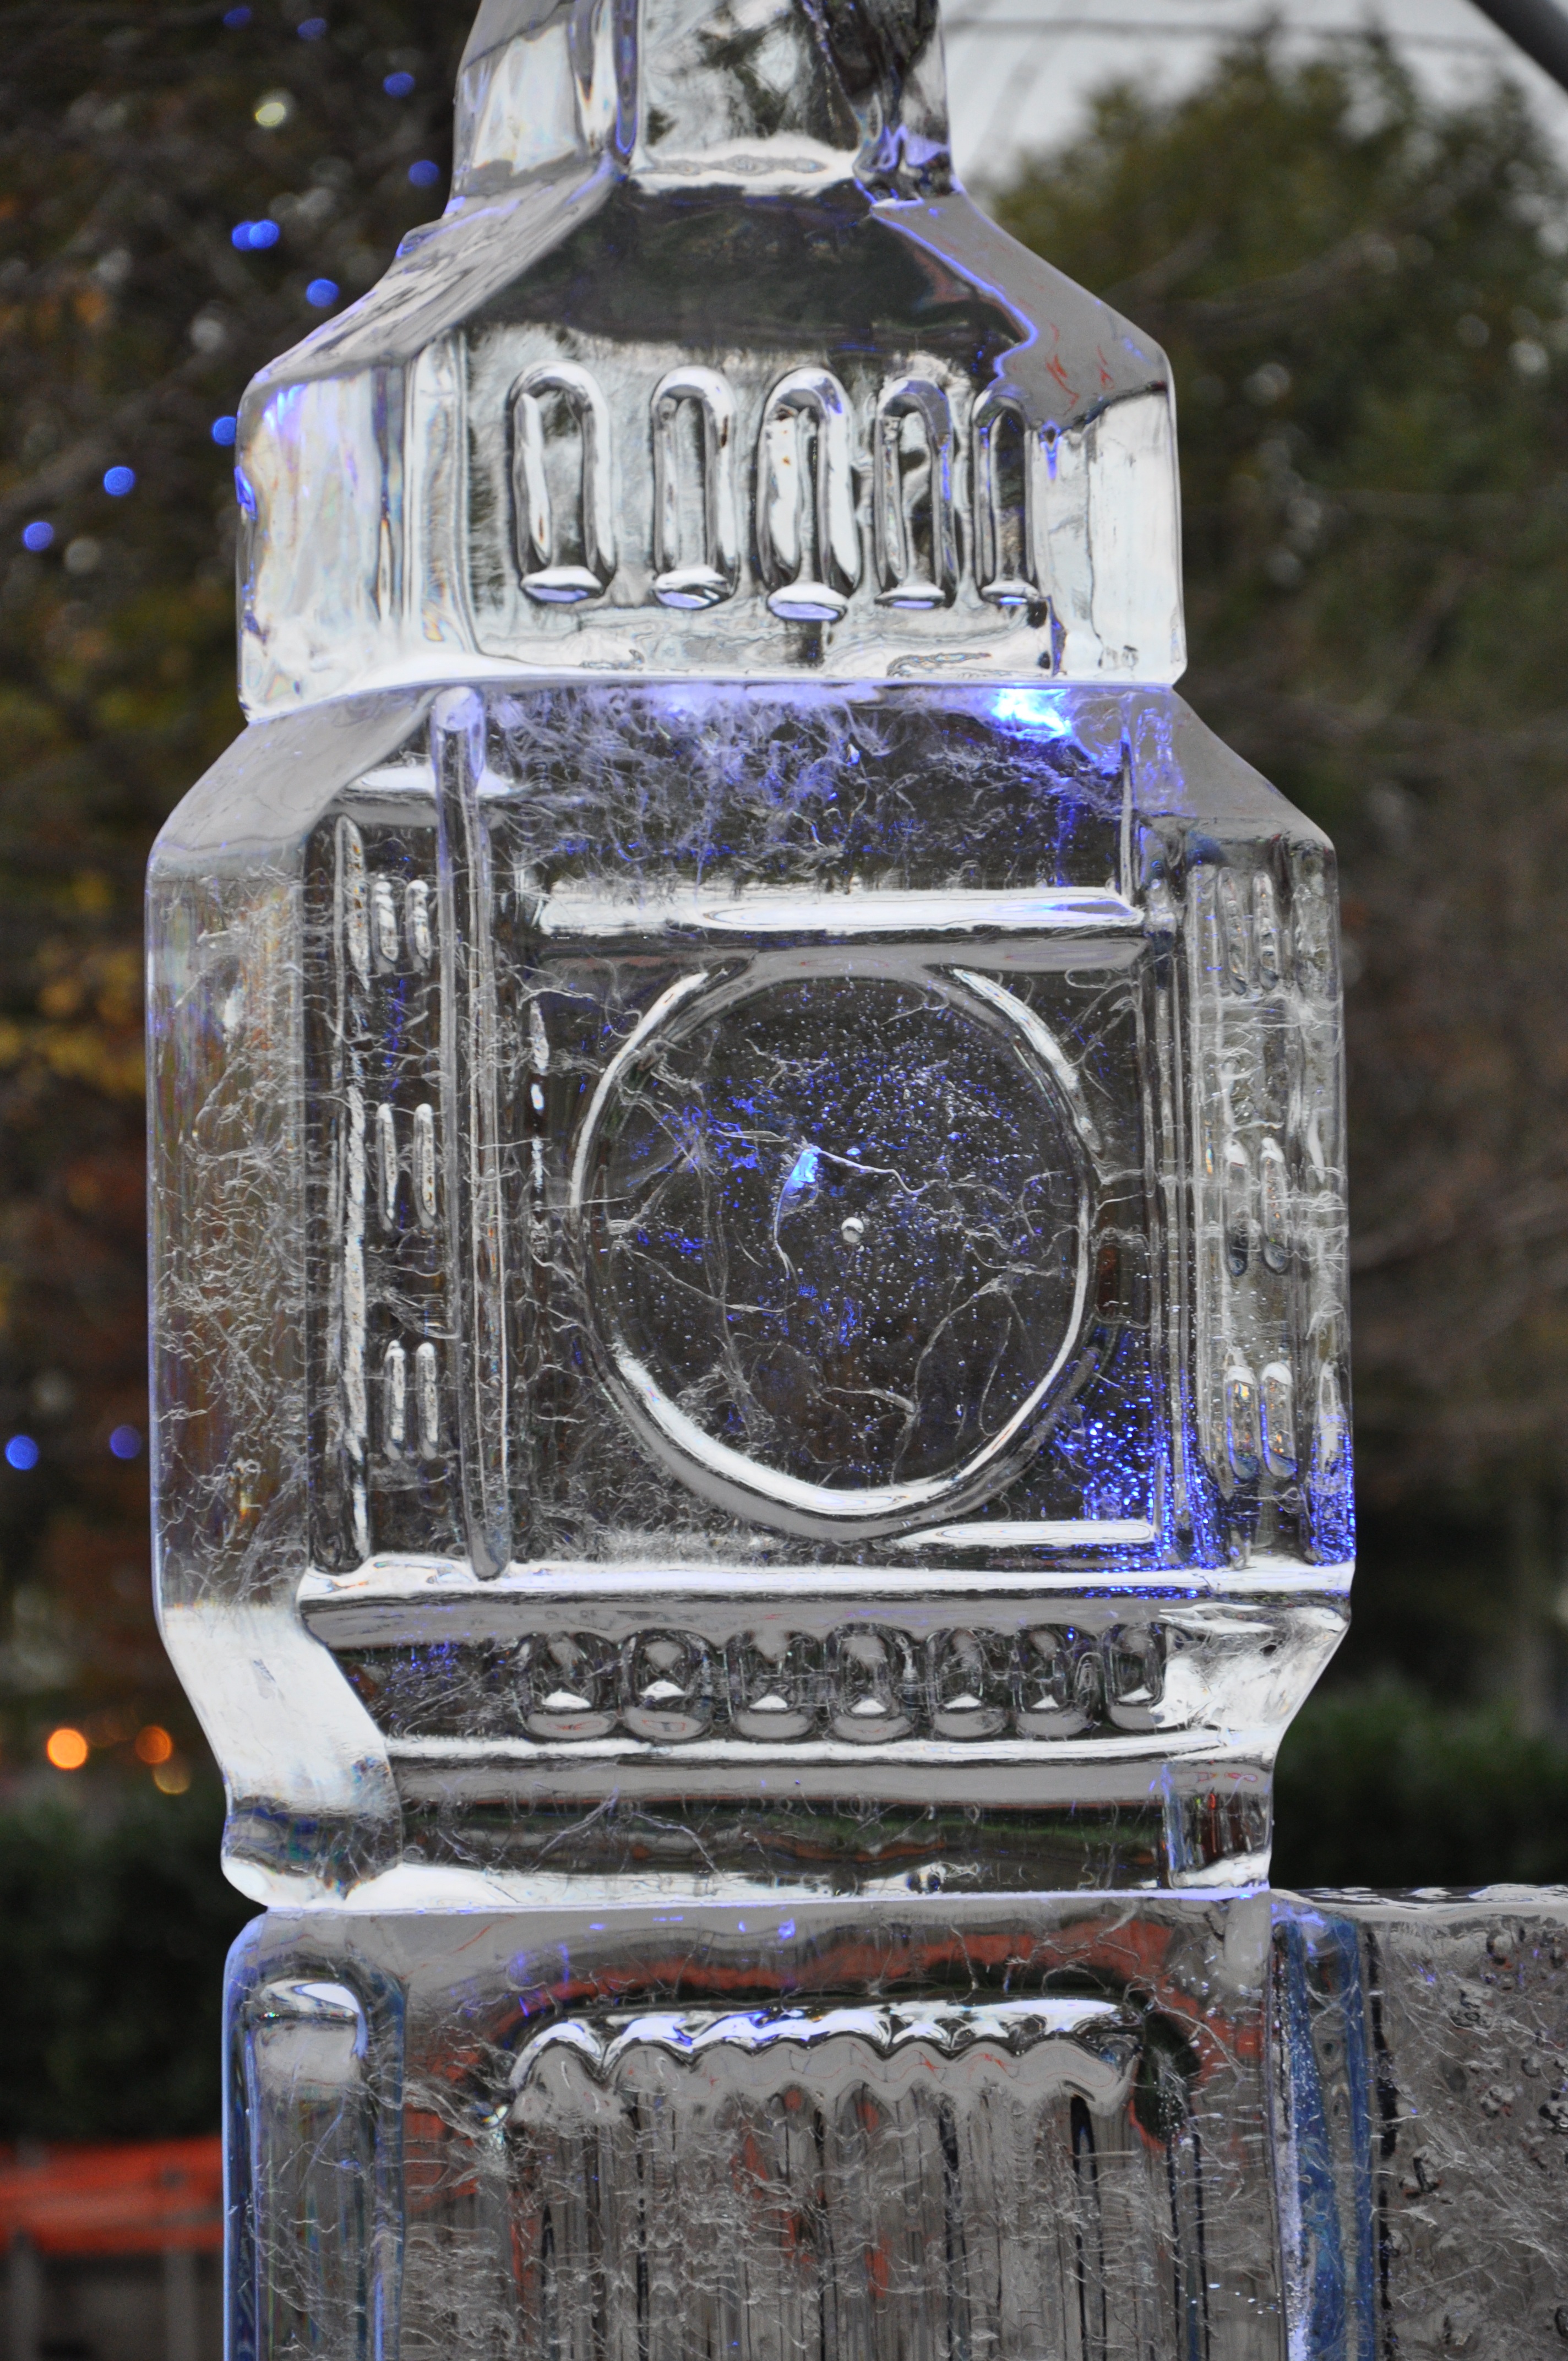
watch, light, window, glass, ice, vehicle, blue, lighting, sculpture, london, ice sculpture